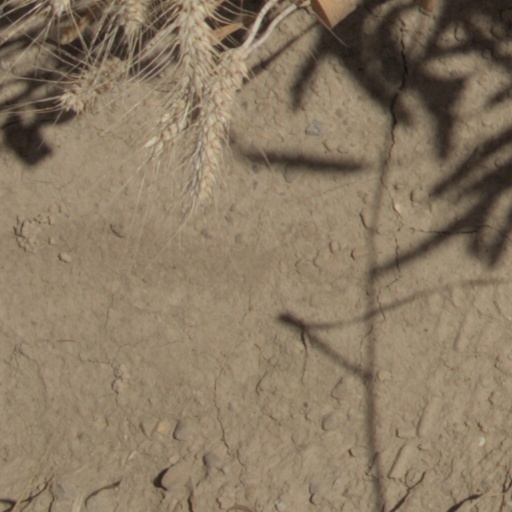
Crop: wheat